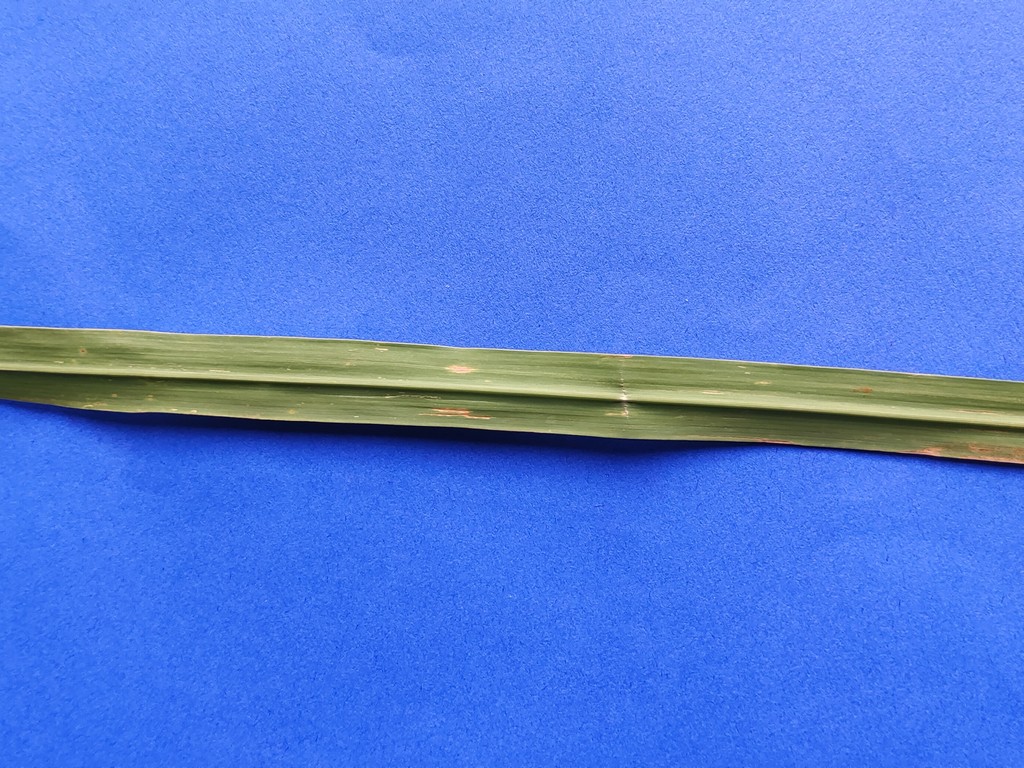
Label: Unhealthy